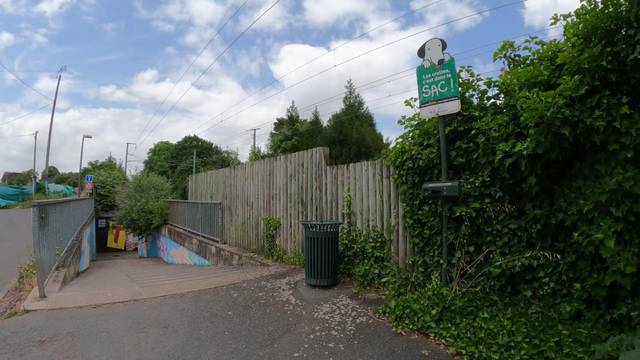
Region: France
Coordinates: 49.169, -0.3887